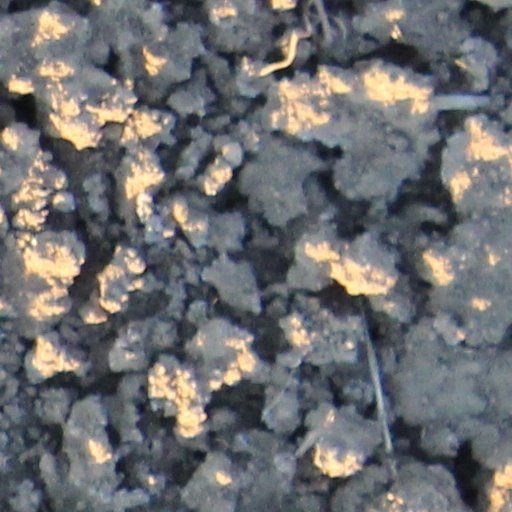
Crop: wheat